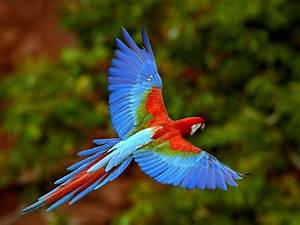
Label: butterfly